Kate Chilcott

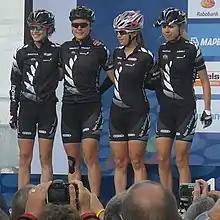
Kate Chilcott at the 2012 UCI Road World Championships

Kate Chilcott is a New Zealand road cyclist. She participated at the 2012 UCI Road World Championships.